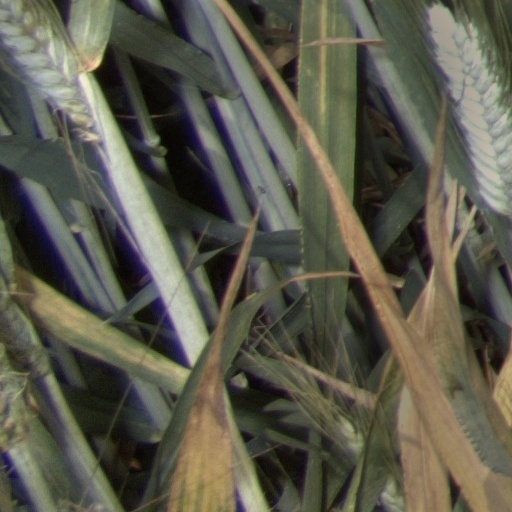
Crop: wheat